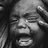
Emotion: sad